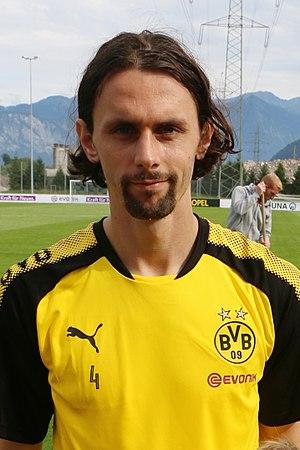
Neven Subotić, né le 10 décembre 1988 à Banja Luka en Yougoslavie est un footballeur international serbe, qui joue au poste de défenseur central au FC Union Berlin.